Naso (parashah)

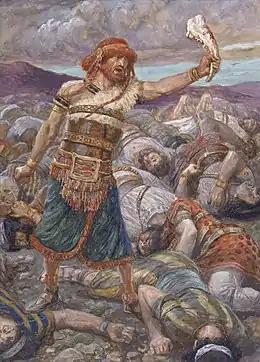
Samson Slays a Thousand Men (watercolor circa 1896–1902 by James Tissot)

The Zohar found in the Priestly Blessing components of God's essential Name. In the Zohar, Rabbi Simeon taught from the Book of Mystery that the Divine Name has both a revealed and a concealed form. In its revealed form, it is written as the four-letter Name of God, the Tetragrammaton, but in its undisclosed form it is written in other letters, and this undisclosed form represents the most Recondite of all. In the Zohar, Rabbi Judah taught that even the revealed form of the Name is hidden under other letters (as the name ADoNaY, , is hidden within ADNY) to screen the most Recondite of all. In the letters of God's Name are concealed 22 attributes of Mercy, namely, the 13 attributes of God in Exodus 34:6–7 and nine attributes of the "Mikroprosopus", the lesser revealed aspect of God. They all combine in one composite Name. When people were more reverent, the priests openly spoke the Name in the hearing of all, but after irreverence became widespread, the Name became concealed under other letters. When the Name was disclosed, the priest would concentrate his mind on its deep and inner meaning, and he would utter the Name in such a way as to accord with that meaning. But when irreverence became common in the world, he would conceal all within the written letters. The Zohar taught that Moses uttered the 22 letters in two sections, first in Exodus 34:6–7 in the attributes of God, and second in Numbers 14:18, when he uttered nine attributes of Mercy that are inherent in the "Mikroprosopus", and which are radiated from the light of God. All this the priest combined when he spread forth his hands to bless the people pursuant to Numbers 6:23–26, so that all the worlds received God's blessings. It is for this reason that Numbers 6:23 says simply "saying" ("amor"), instead of the imperative form "say" ("imri"), in a reference to the hidden letters within the words of the Priestly Blessing. The word , "amor" has in its letters the numerical value of 248 minus one ( equals 1; equals 40; equals 6; equals 200; and 1 + 40 + 6 + 200 = 247), equal to the number of a man's bodily parts, excepting the one part on which all the rest depend. All these parts thus receive the Priestly Blessing as expressed in the three verses of Numbers 6:24–26.